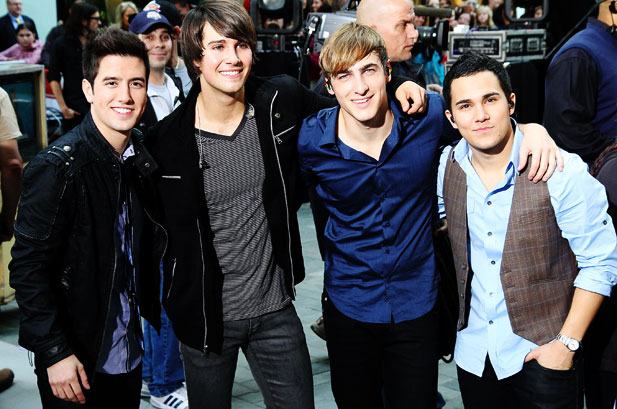
บิกไทม์รัช

| name = บิกไทม์รัช
| image = Big Time Rush Band.jpg
| image_size = 290px
| caption = บิกไทม์รัชจากซ้ายไปขวา: โลแกน เฮนเดอร์สัน, เจมส์ มาสโลว์, เคนดัลล์ ชมิดต์ และ การ์โลส เพน่า จูเนียร์
| origin = ลอสแอนเจลิส, สหรัฐอเมริกา
| background = group_or_band
| alias = BTR
| years_active = 2009–2014, 2021
| current_members = เจมส์ มาสโลว์เคนดัลล์ ชมิดต์โลแกน เฮนเดอร์สันการ์โลส เพน่า จูเนียร์
บิกไทม์รัช () เป็นวงบอยแบนด์จากประเทศสหรัฐอเมริกา ที่ก่อตั้งขึ้นในปี ค.ศ. 2009 ณ เมืองลอสแอนเจลิส, ประเทศสหรัฐอเมริกา ประกอบไปด้วยสมาชิกจำนวน 4 คนคือ เจมส์ มาสโลว์, เคนดัลล์ ชมิดต์, โลแกน เฮนเดอร์สัน และ การ์โลส เพน่า จูเนียร์ โดยบิกไทม์รัชก็ได้ทำการยุติบทบาทในฐานะวงลงในปี ค.ศ. 2014
==ประวัติ==
บิกไทม์รัชได้ถือกำเนิดขึ้นจากการที่นิคคาโลเดียนต้องการสร้างซีรีส์ทางโทรทัศน์เรื่อง "Big Time Rush" พร้อมกับให้พวกเขาออกเพลงภายใต้สังกัดนิค เรเคิดส์แต่ภายหลังนิคคาโลเดียนได้ทำสัญญาร่วมกับโคลัมเบียเรเคิดส์ให้ร่วมผลิตโชว์ด้วยและทำให้พวกเขาได้ออกผลงานเพลงภายสังกัดโคลัมเบียเรเคิดส์แทน โดยพวกเขาได้ออกซิงเกิลแรกของวงที่มีชื่อว่า "Big Time Rush" ในวันที่ 29 พฤศจิกายน ค.ศ. 2009 พร้อมกับออกอากาศซีรีส์ทางโทรทัศน์ในเดือนเดียวกัน
ต่อมาในเดือนตุลาคม ปี ค.ศ. 2010 พวกเขาได้ทำการปล่อยอัลบั้มแรกของวงที่มีชื่อว่า "BTR" โดยอัลบั้มแรกของพวกเขาก็สามารถทำอันดับขึ้นไปได้ถึงอันดับที่ 3 ในชาร์ตบิลบอร์ด 200 ในสัปดาห์แรกด้วยยอดขายถึง 67,000 ก๊อปปี้ ซึ่งภายหลังอัลบั้มนี้ก็สามารถทำยอดขายได้ถึง 500,000 ก๊อปปี้และได้รับการรับรองยอดขายอัลบั้มระดับโกลด์จาก RIAA และต่อมาในเดือนพฤศจิกายนพวกเขาก็ได้ปล่อยคริสต์มาสอีพีแรกของวงที่มีชื่อว่า "Holiday Bundle"
หลังจากนั้นในเดือนกุมภาพันธ์ ปี ค.ศ. 2011 พวกเขาได้ปล่อยซิงเกิลที่มีชื่อว่า "Boy Friend" โดยซิงเกิลนี้สามารถทำอันดับในสัปดาห์แรกได้ถึงอันดับที่ 72 ในชาร์ตบิลบอร์ด ฮอต 100 และก็ทำให้พวกเขาได้รับการเสนอชื่อเข้าชิงรางวัล Premios Oye! รางวัลทางด้านดนตรีของประเทศเม็กซิโกในปี ค.ศ. 2013 ซึ่งซิงเกิลนี้ก็ถือได้ว่าเป็นซิงเกิลที่ประสบความสำเร็จมากที่สุดของวงในชาร์ตบิลบอร์ด ฮอต 100 และในเดือนพฤศจิกายนพวกเขาก็ได้ปล่อยอัลบั้มที่ 2 ที่มีชื่อว่า "Elevate" พร้อมกับซีรีส์ทางโทรทัศน์ในฤดูกาลที่ 3
ต่อมาในปี ค.ศ. 2012 ช่วงเดือนกุมภาพันธ์ถึงมีนาคมทางวงก็ได้ประกาศทัวร์คอนเสิร์ตใหญ่ครั้งแรกของวงที่มีชื่อว่า "Better with U Tour" พร้อมกับในปีเดียวกันนั้นทางวงก็ได้ออกภาพยนตร์ทางโทรทัศน์เรื่องแรกของวงโดยมีชื่อว่า "Big Time Movie" ซึ่งภาพยนตร์เรื่องนี้ได้ออกอากาศในประเทศสหรัฐอเมริกาเป็นครั้งแรกในวันที่ 10 มีนาคม ค.ศ. 2012 โดยเรตติ้งของภาพยนตร์เรื่องนี้ก็ถือได้ว่าประสบความสำเร็จเป็นอย่างมากโดยในสัปดาห์แรกที่ภาพยนตร์เรื่องนี้ออกอากาศก็สามารถทำเรตติ้งไปได้มากถึง 13 กว่าล้านคน "Ratings – Nickelodeon's "Big Time Movie" Scores Top Spot for the Week With Kids and Tweens and Reaches 13 Million Total Viewers". "The Futon Critic". 2012-03-13. และทั้งนี้ทางวงก็ได้ออกซาวด์แทร็กอีพีของภาพยนตร์เรื่องนี้ด้วย โดยซาวด์แทร็กของภาพยนตร์เรื่องนี้ก็ได้นำเพลงของเดอะบีเทิลส์มาร้องใหม่ถึง 6 เพลงด้วยกัน
และในเดือนมิถุนายน ปี ค.ศ. 2013 พวกเขาก็ได้ปล่อยอัลบั้มที่ 3 ที่มีชื่อว่า "24/Seven" โดยในปีเดียวกันนั้นเองพวกเขาก็ได้รับรางวัล Golden Bravo Otto Awards สาขา Best Global Pop Band or Group และหลังจากที่ซีรีส์ทางโทรทัศน์จบลงในปี ค.ศ. 2013 แล้วในปี ค.ศ. 2014 พวกเขาก็ยังได้รับรางวัลเวิลด์มิวสิกอะวอดส์ สาขา World's Best Live Act ซึ่งบิกไทม์รัชก็ถือได้ว่าเป็นนักแสดงและศิลปินภายใต้สังกัดนิคคาโลเดียนกลุ่มแรกที่สามารถคว้ารางวัลนี้มาครองได้ และหลังจากที่บิกไทม์รัชได้ทัวร์คอนเสิร์ต Live World Tour สุดท้ายเสร็จทางวงก็ได้ทำการตัดสินใจยุติบทบาทในฐานะวง
== สมาชิก ==
*เจมส์ มาสโลว์ (James Maslow) (2009-2014, 2021-ปัจจุบัน)
*เคนดัลล์ ชมิดต์ (Kendall Schmidt) (2009-2014, 2021-ปัจจุบัน)
*โลแกน เฮนเดอร์สัน (Logan Henderson) (2009-2014, 2021-ปัจจุบัน)
*การ์โลส เพน่า จูเนียร์ (Carlos Pena, Jr.) (2009-2014, 2021-ปัจจุบัน)
== ผลงาน ==
=== สตูดิโออัลบั้ม ===
* "BTR" (2010)
* "Elevate" (2011)
* "24/Seven" (2013)
=== อีพี ===
* "Holiday Bundle" (2010)
* "Big Time Movie Soundtrack" (2012)
== ทัวร์คอนเสิร์ต ==
* Big Time Rush in Concert (2011)
* Better with U Tour (2012)
* Big Time Summer Tour (2012)
* Summer Break Tour (2013)
* Live World Tour (2014)
== อ้างอิง ==
==แหล่งข้อมูลอื่น==
* เว็บไซต์หลัก
*
* บิกไทม์รัชที่เอ็มทีวี
หมวดหมู่:บอยแบนด์
หมวดหมู่:กลุ่มดนตรีป็อปสัญชาติอเมริกัน
หมวดหมู่:กลุ่มดนตรีที่ก่อตั้งในปี พ.ศ. 2552
หมวดหมู่:วงกลุ่มสี่สัญชาติอเมริกัน
หมวดหมู่:ศิลปินสังกัดโซนี่ มิวสิค
หมวดหมู่:ศิลปินสังกัดโคลัมเบียเรเคิดส์
หมวดหมู่:กลุ่มดนตรีจากลอสแอนเจลิส